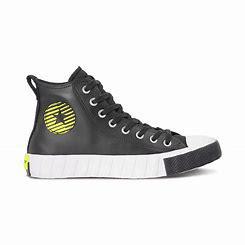
Brand: Converse
Model: UNT1TL3D